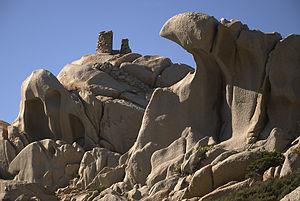
Le Capo Testa est une péninsule située en Gallura en Sardaigne, en Italie. Elle se trouve sur le territoire de la commune de Santa Teresa Gallura.